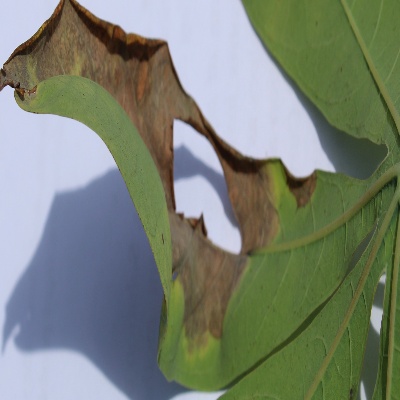
Crop: Cassava
Condition: bacterial blight